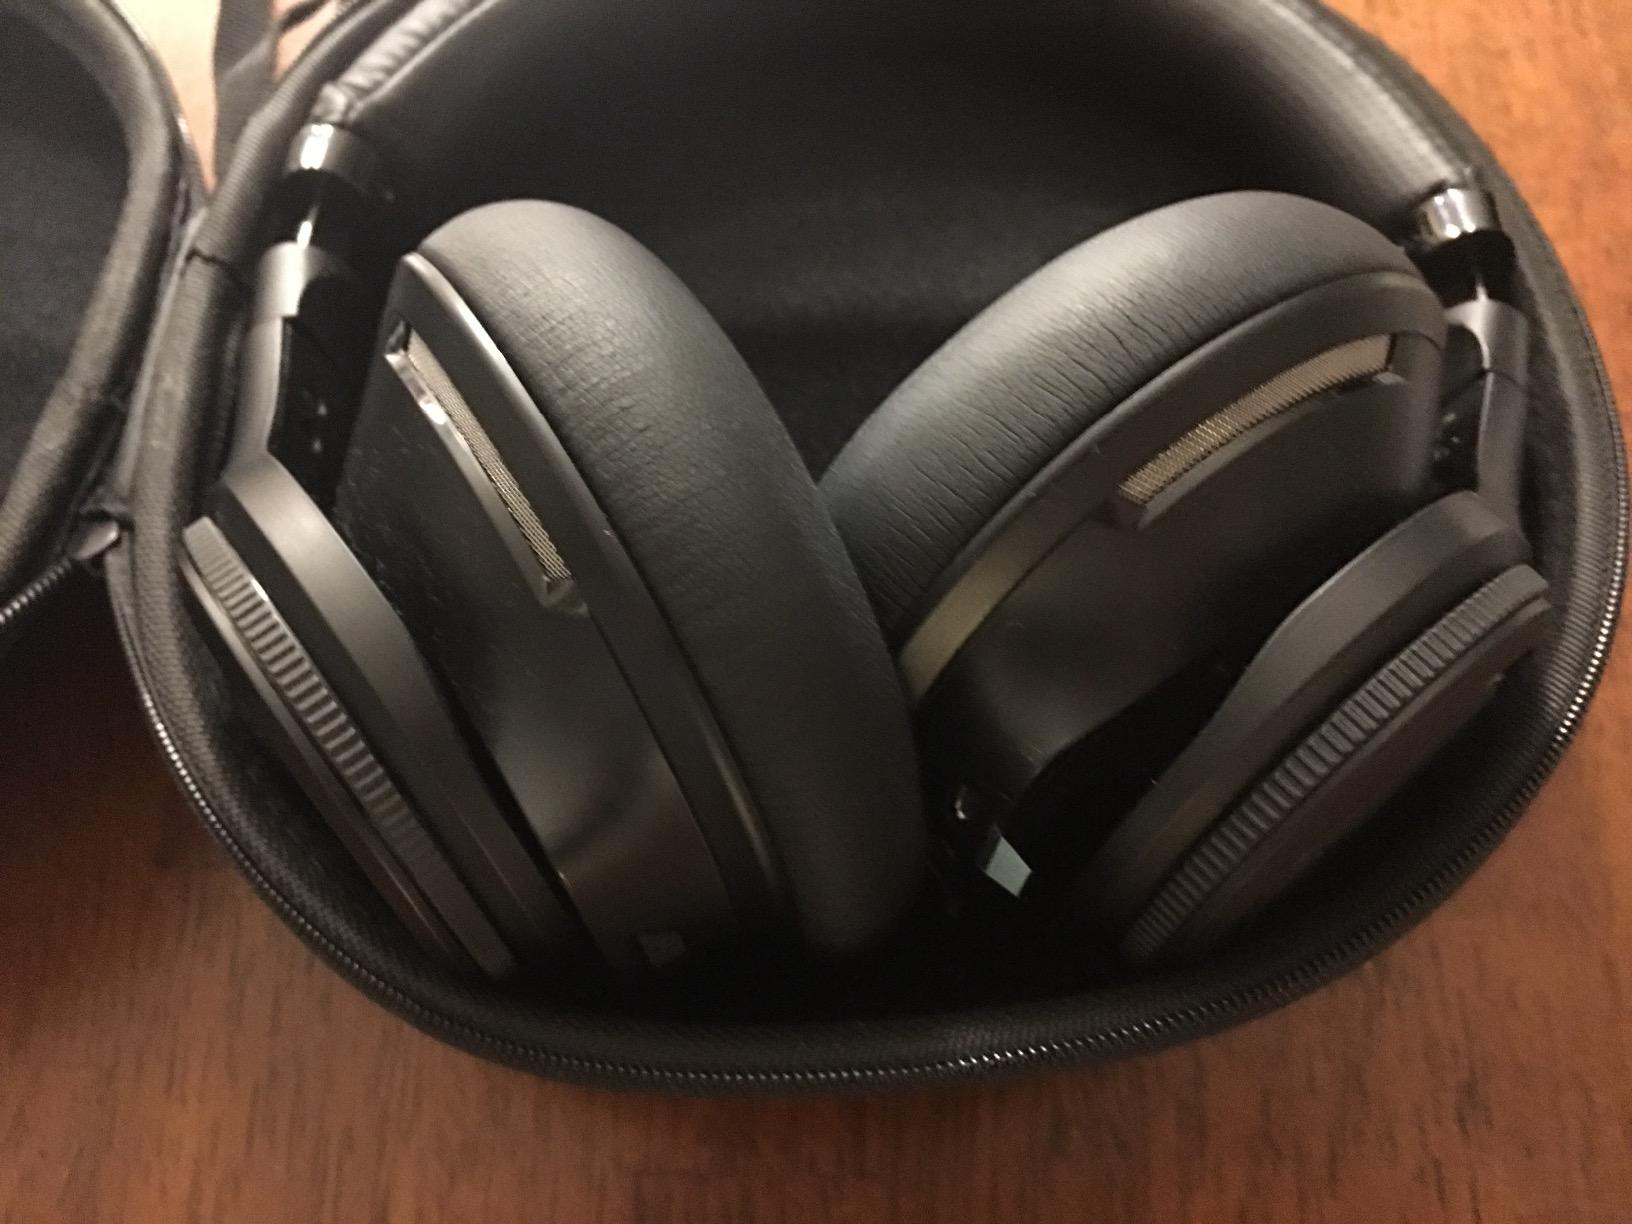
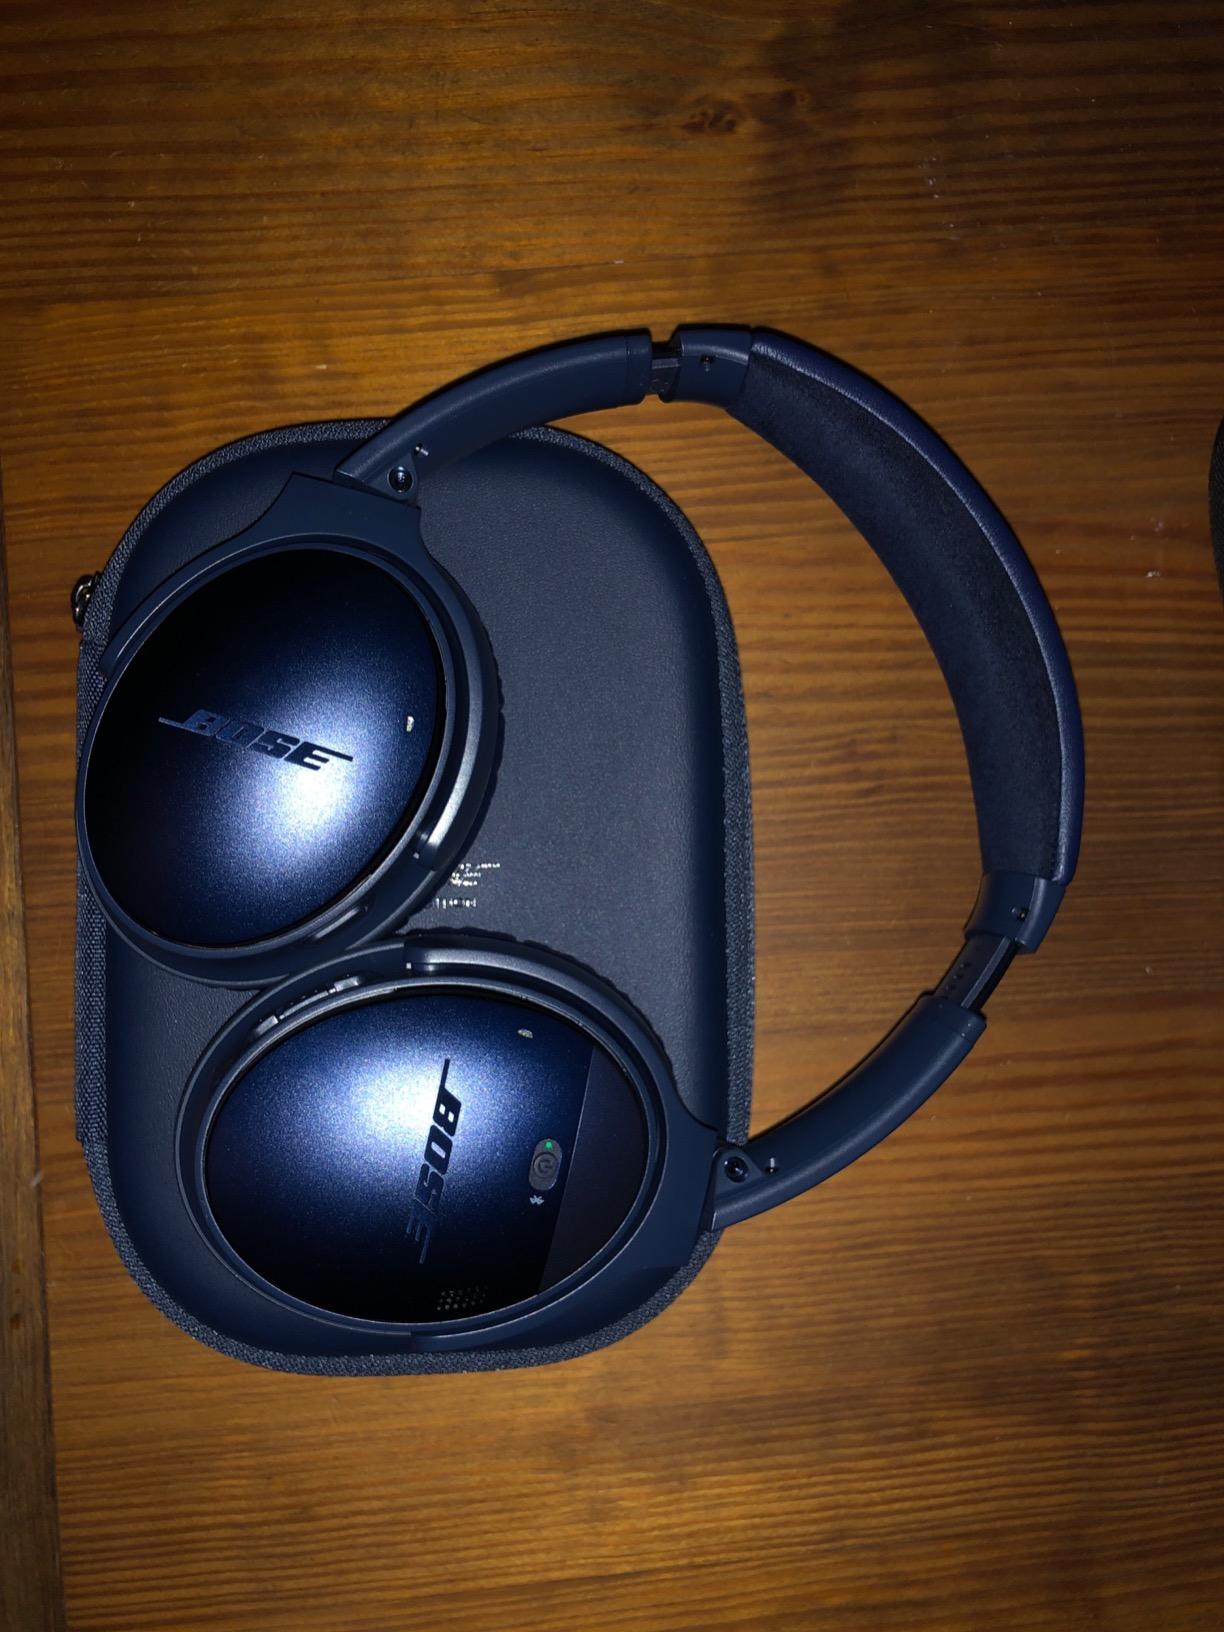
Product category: headphones
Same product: no